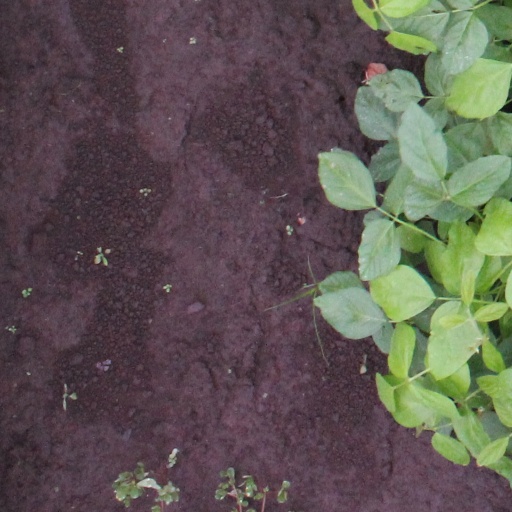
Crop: soybean